Aksana (wrestler)

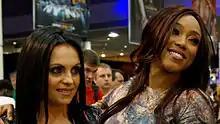
Foxsana (Aksana (left) and Alicia Fox (right)) in April 2014

On September 6, 2013, Aksana aligned herself with Divas Champion AJ Lee, Alicia Fox, and Layla, and the quartet attacked the cast members of "Total Divas". On November 24 at Survivor Series, Aksana participated in a seven-on-seven elimination tag team match against the cast of "Total Divas", where she eliminated Brie Bella before being eliminated by Nikki Bella. Aksana went on to pin the Bellas on two separate occasions; Nikki on the December 30 episode of "Raw" in a ten-Diva tag team match, and Brie in a tag team match on the January 6, 2014, episode of "Raw".